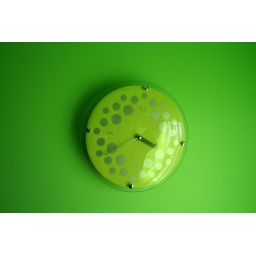
Approximately everything in my youngest sister's room is green. I enjoy how even this clock is green against her green walls.